Paleolithic Europe

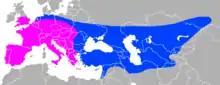
Approximate ranges of pre-Neanderthal ("H. heidelbergensis") and early Neanderthal (purple) and of classical and late Neanderthal (blue).

Elements of the European and African "Homo erectus" populations evolved between 800,000 and 400,000 years ago through a series of intermediate speciations towards "Homo antecessor" and "Homo heidelbergensis". Fossils of the species "Homo neanderthalensis" are only to be found in Eurasia. Neanderthal fossil record ranges from Western Europe to the Altai Mountains in Central Asia and the Ural Mountains in the North to the Levant in the South. Unlike its predecessors they were biologically and culturally adapted to survival in cold environments and successfully extended their range to the glacial environments of central Europe and the Russian plains. The great number and in some cases exceptional state of preservation of Neanderthal fossils and cultural assemblages enables researchers to provide a detailed and accurate data on behavior and culture. Neanderthals are associated with the Mousterian culture ("Mode 3"), stone tools that first appeared approximately 160,000 years ago.